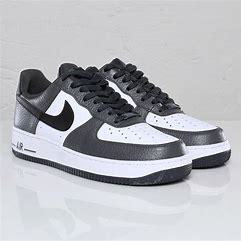
Brand: Nike
Model: Force 1 Easyon